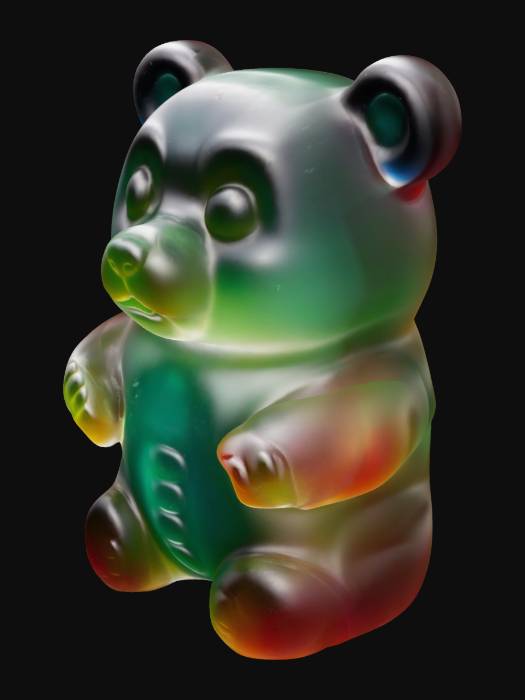
미적 점수 (1~10점): 6